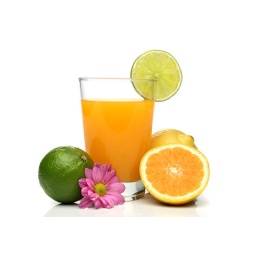
Orange juice with fruit composition over a white background